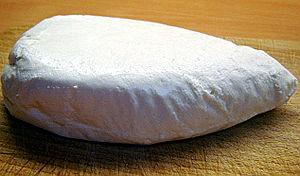
Il se fabrique en Pologne les fromages suivants :